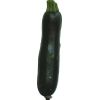
Label: Zucchini dark 1